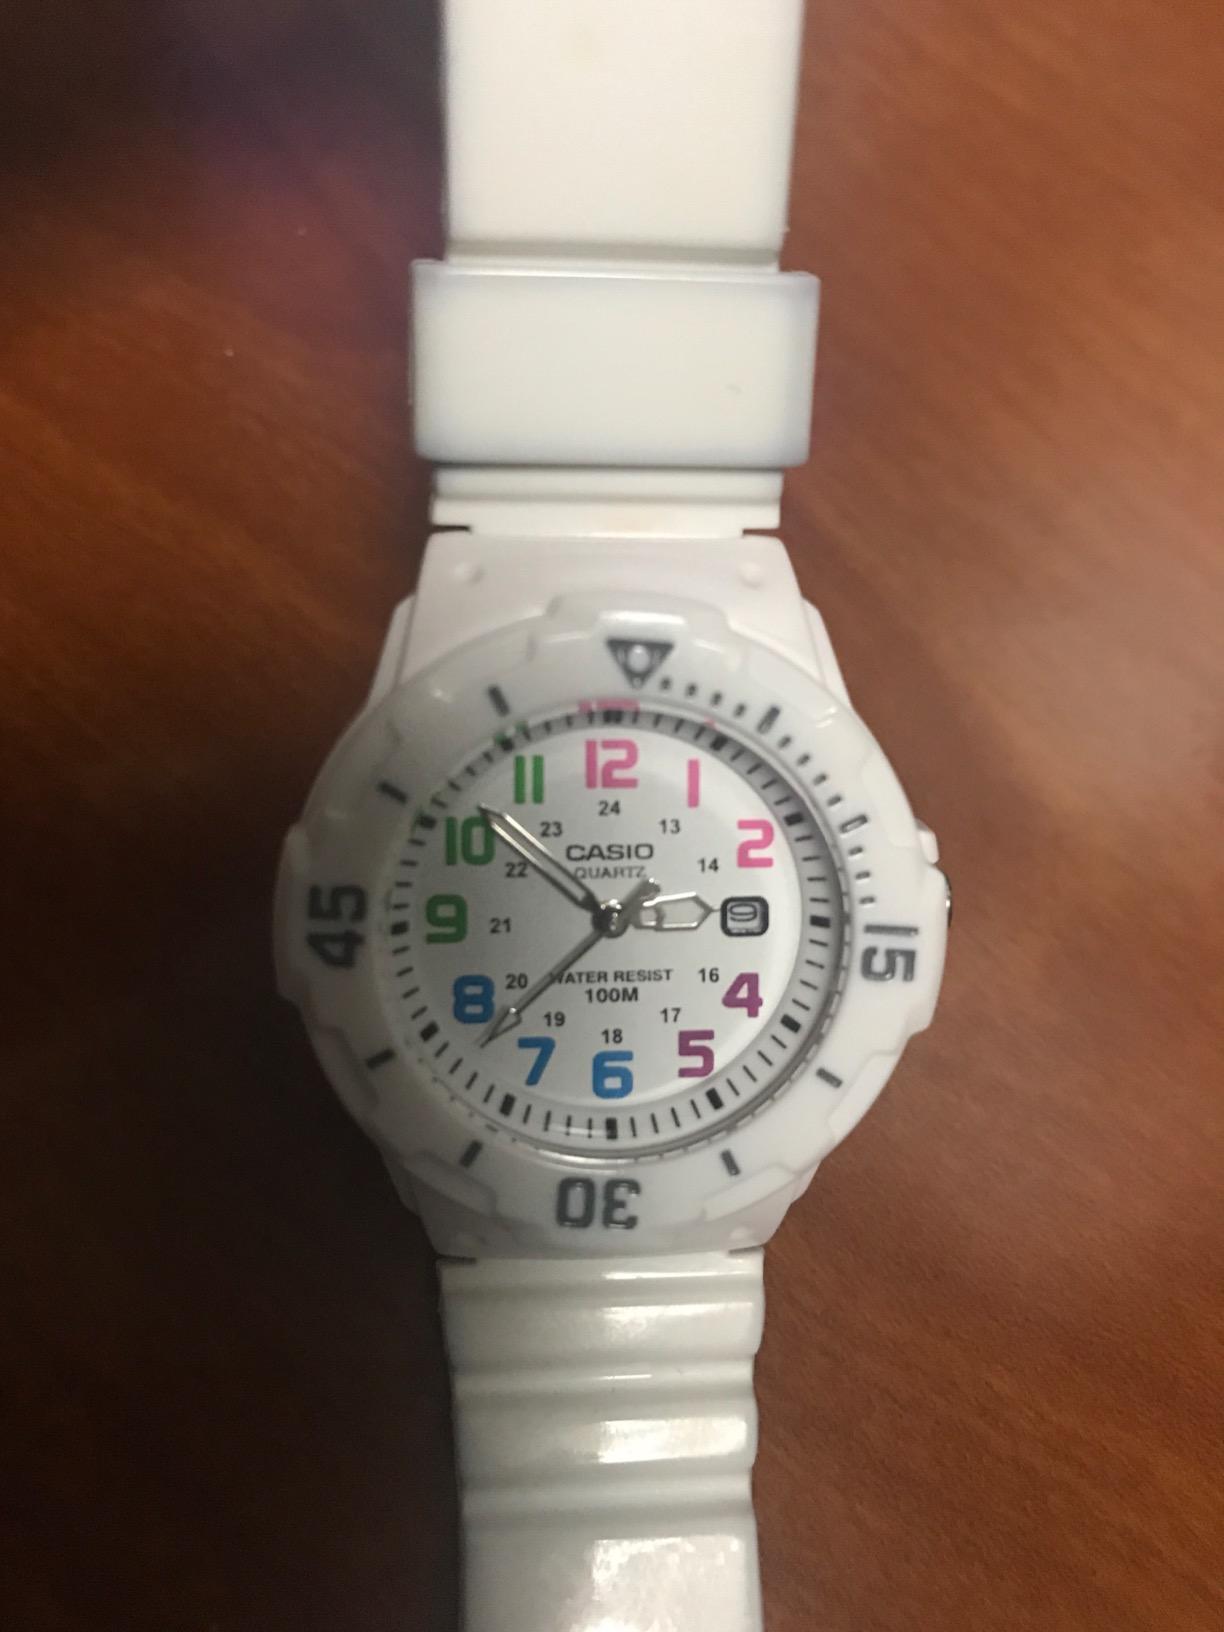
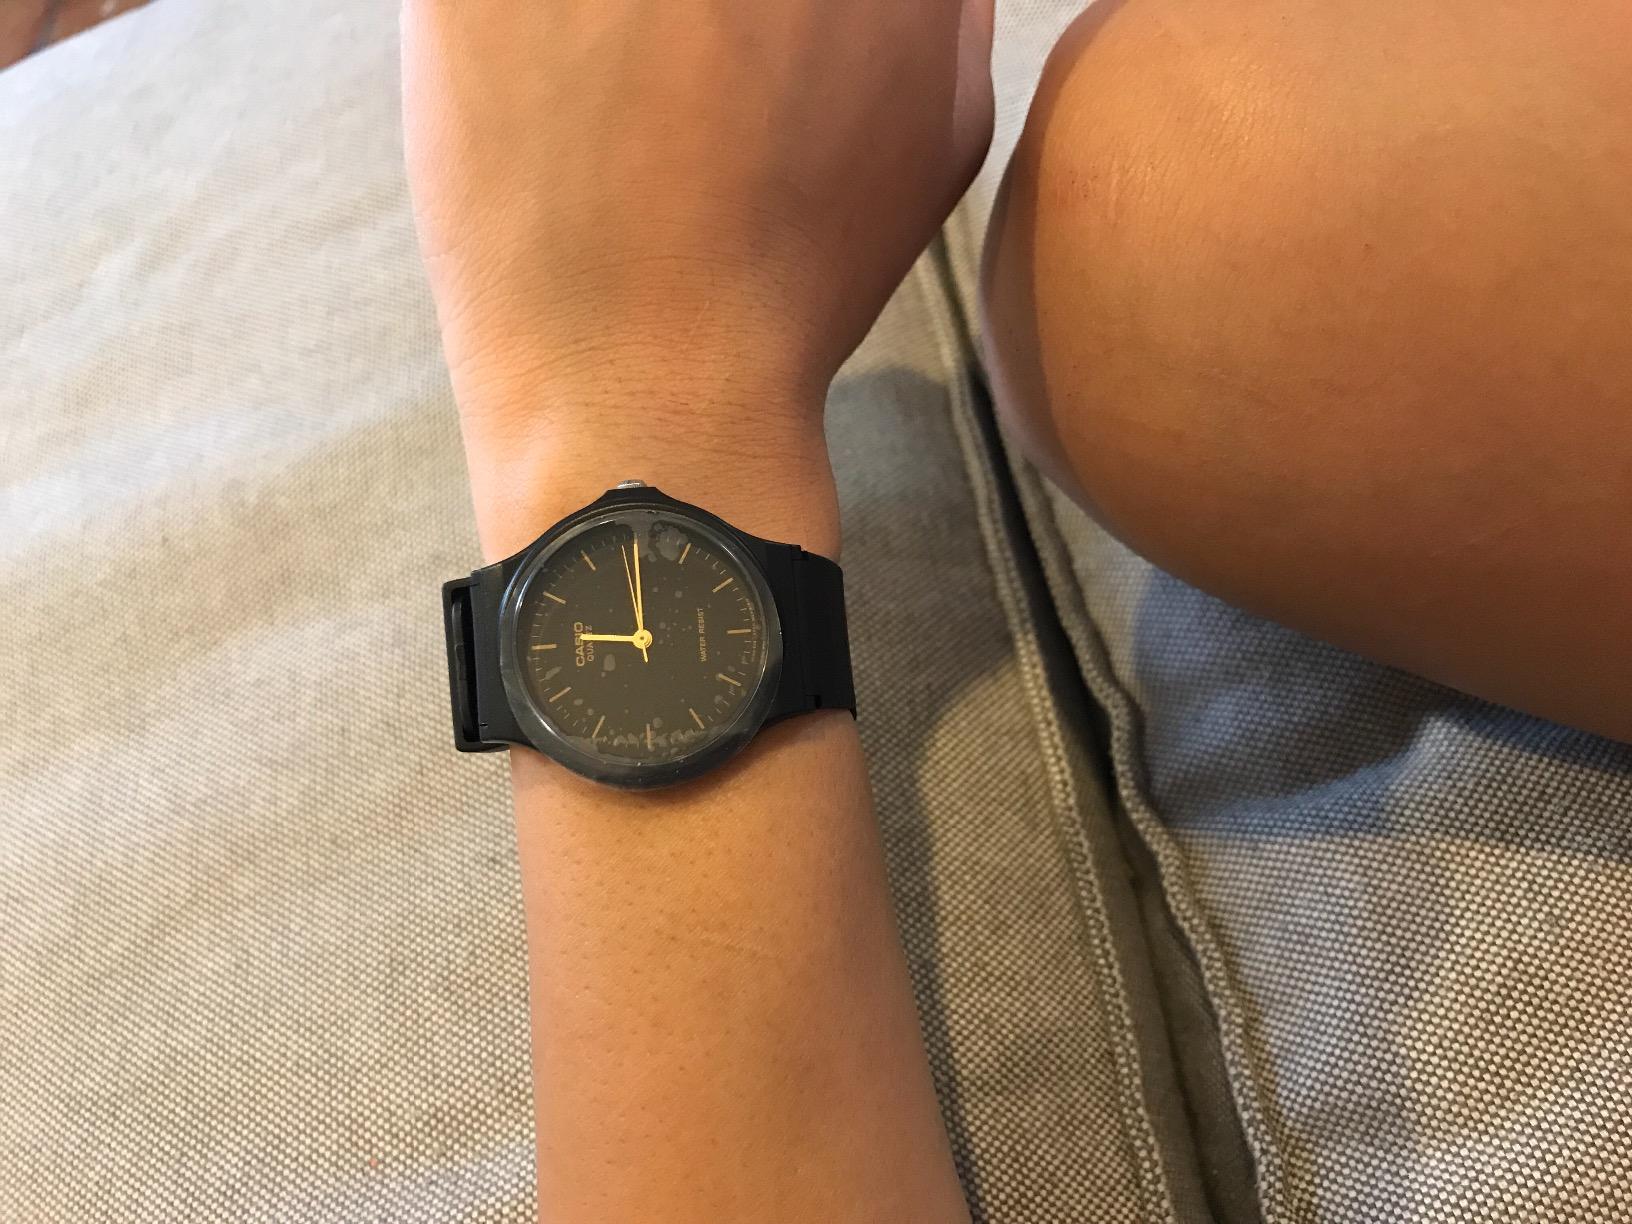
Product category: accessories_watch
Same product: no